Presque Isle State Park

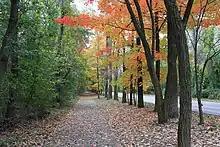
Colors of Autumn

Dunes and ridges are the fourth zone, formed when beach sand transported by wind and waves becomes trapped by vegetation. Dunes grow and are stabilized by grasses, followed by other types of vegetation. This process offers habitat for amphibians, birds, mammals, and reptiles. Old dunes can become more permanent ridges, which shelter ponds. These dunes, ridges, and ponds are often remnants of previous shorelines. At Presque Isle State Park, "Long Pond," just east of the marina, dunes and ridges mark the eastern shoreline as it existed in 1862. The fifth ecological zone consists of old ponds and marshes. Ponds protected by dunes and ridges are more stable; these old ponds support a greater variety of plant and animal life, and as they fill with vegetation, they become marshes. Old ponds and marshes have high biodiversity. Nearly 400 species of terrestrial vertebrates live on Presque Isle, including 318 different birds, 48 kinds of mammals, 13 types of amphibians, and 19 reptile species.